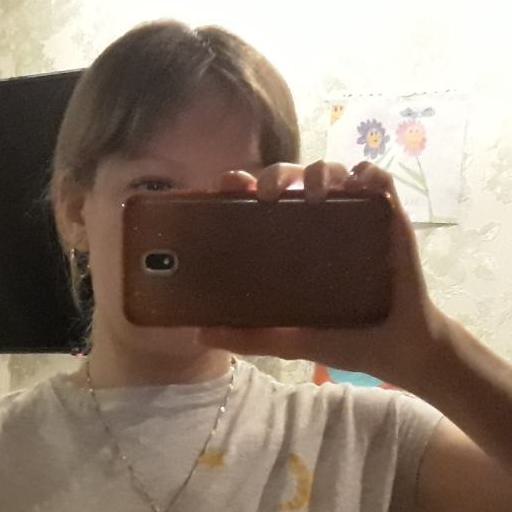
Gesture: no_gesture